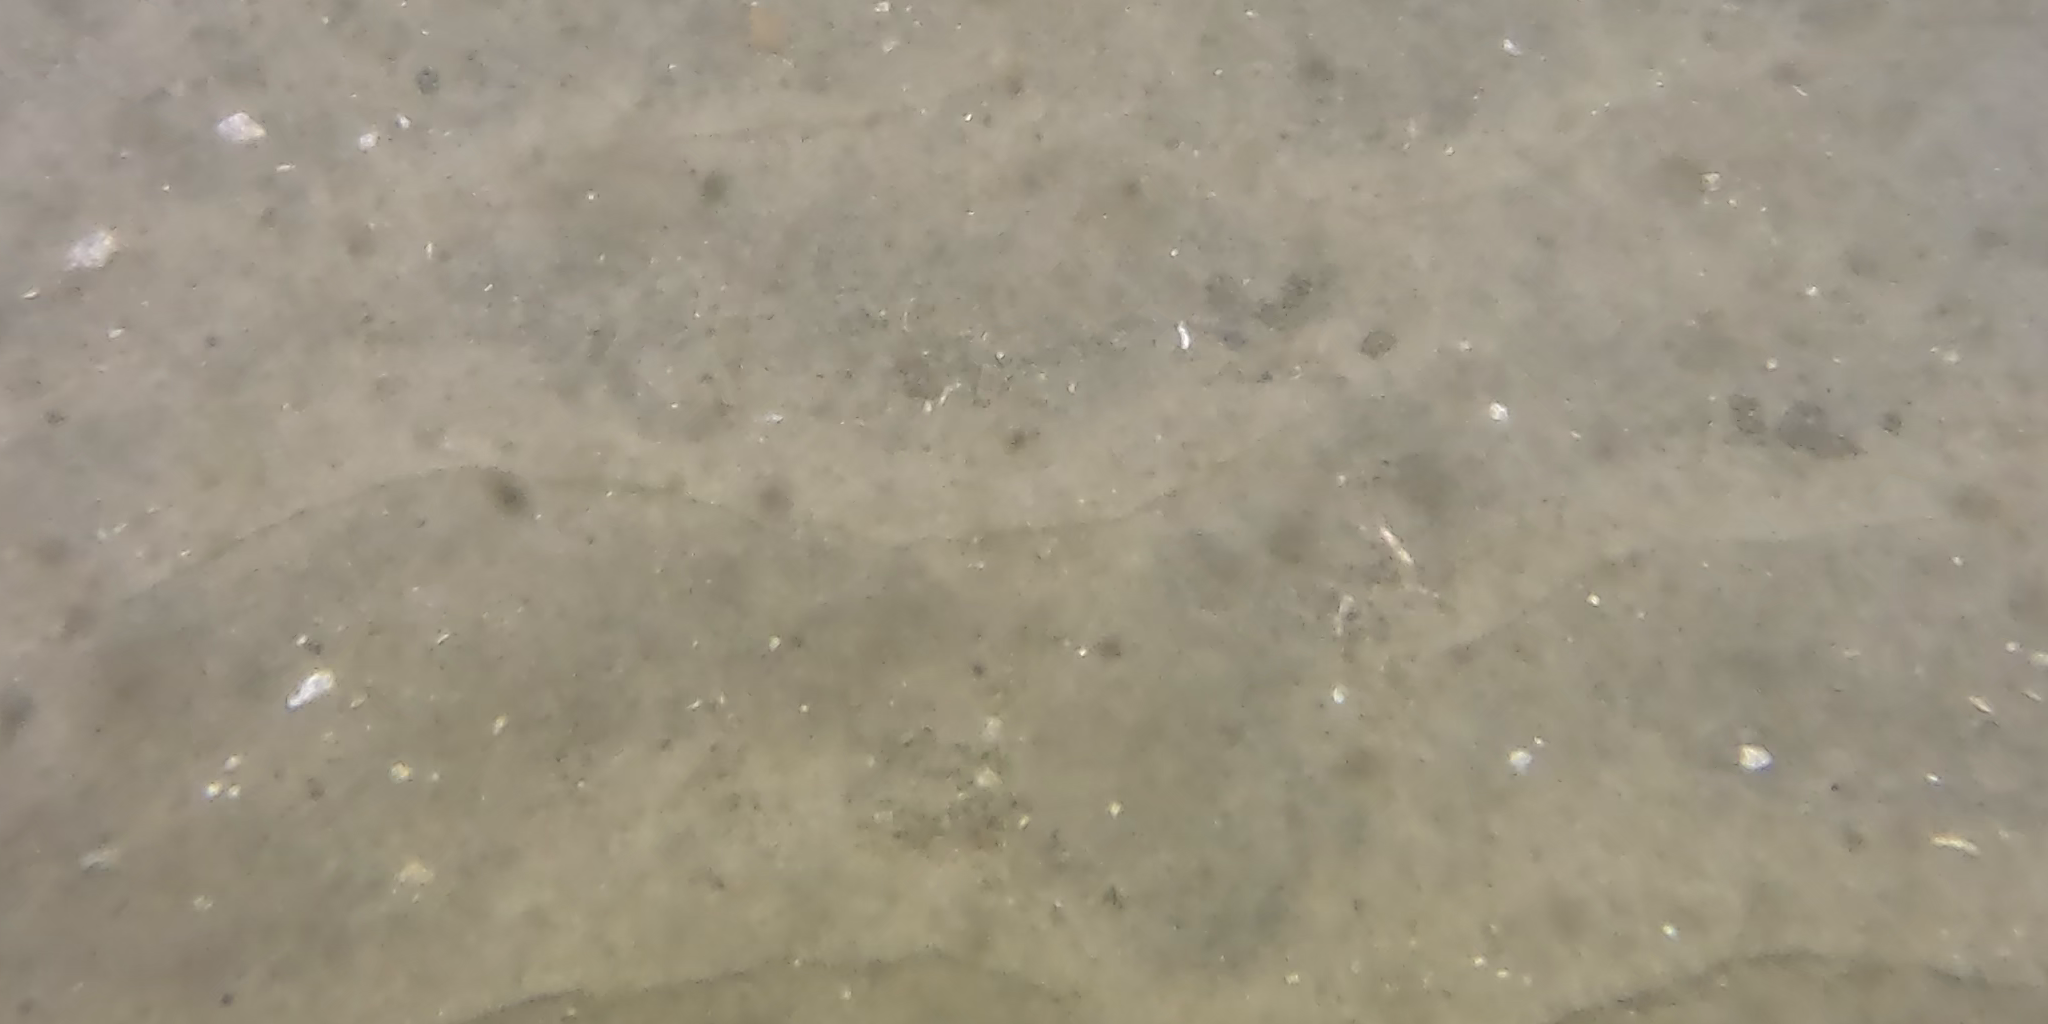
Seabed habitat: sand